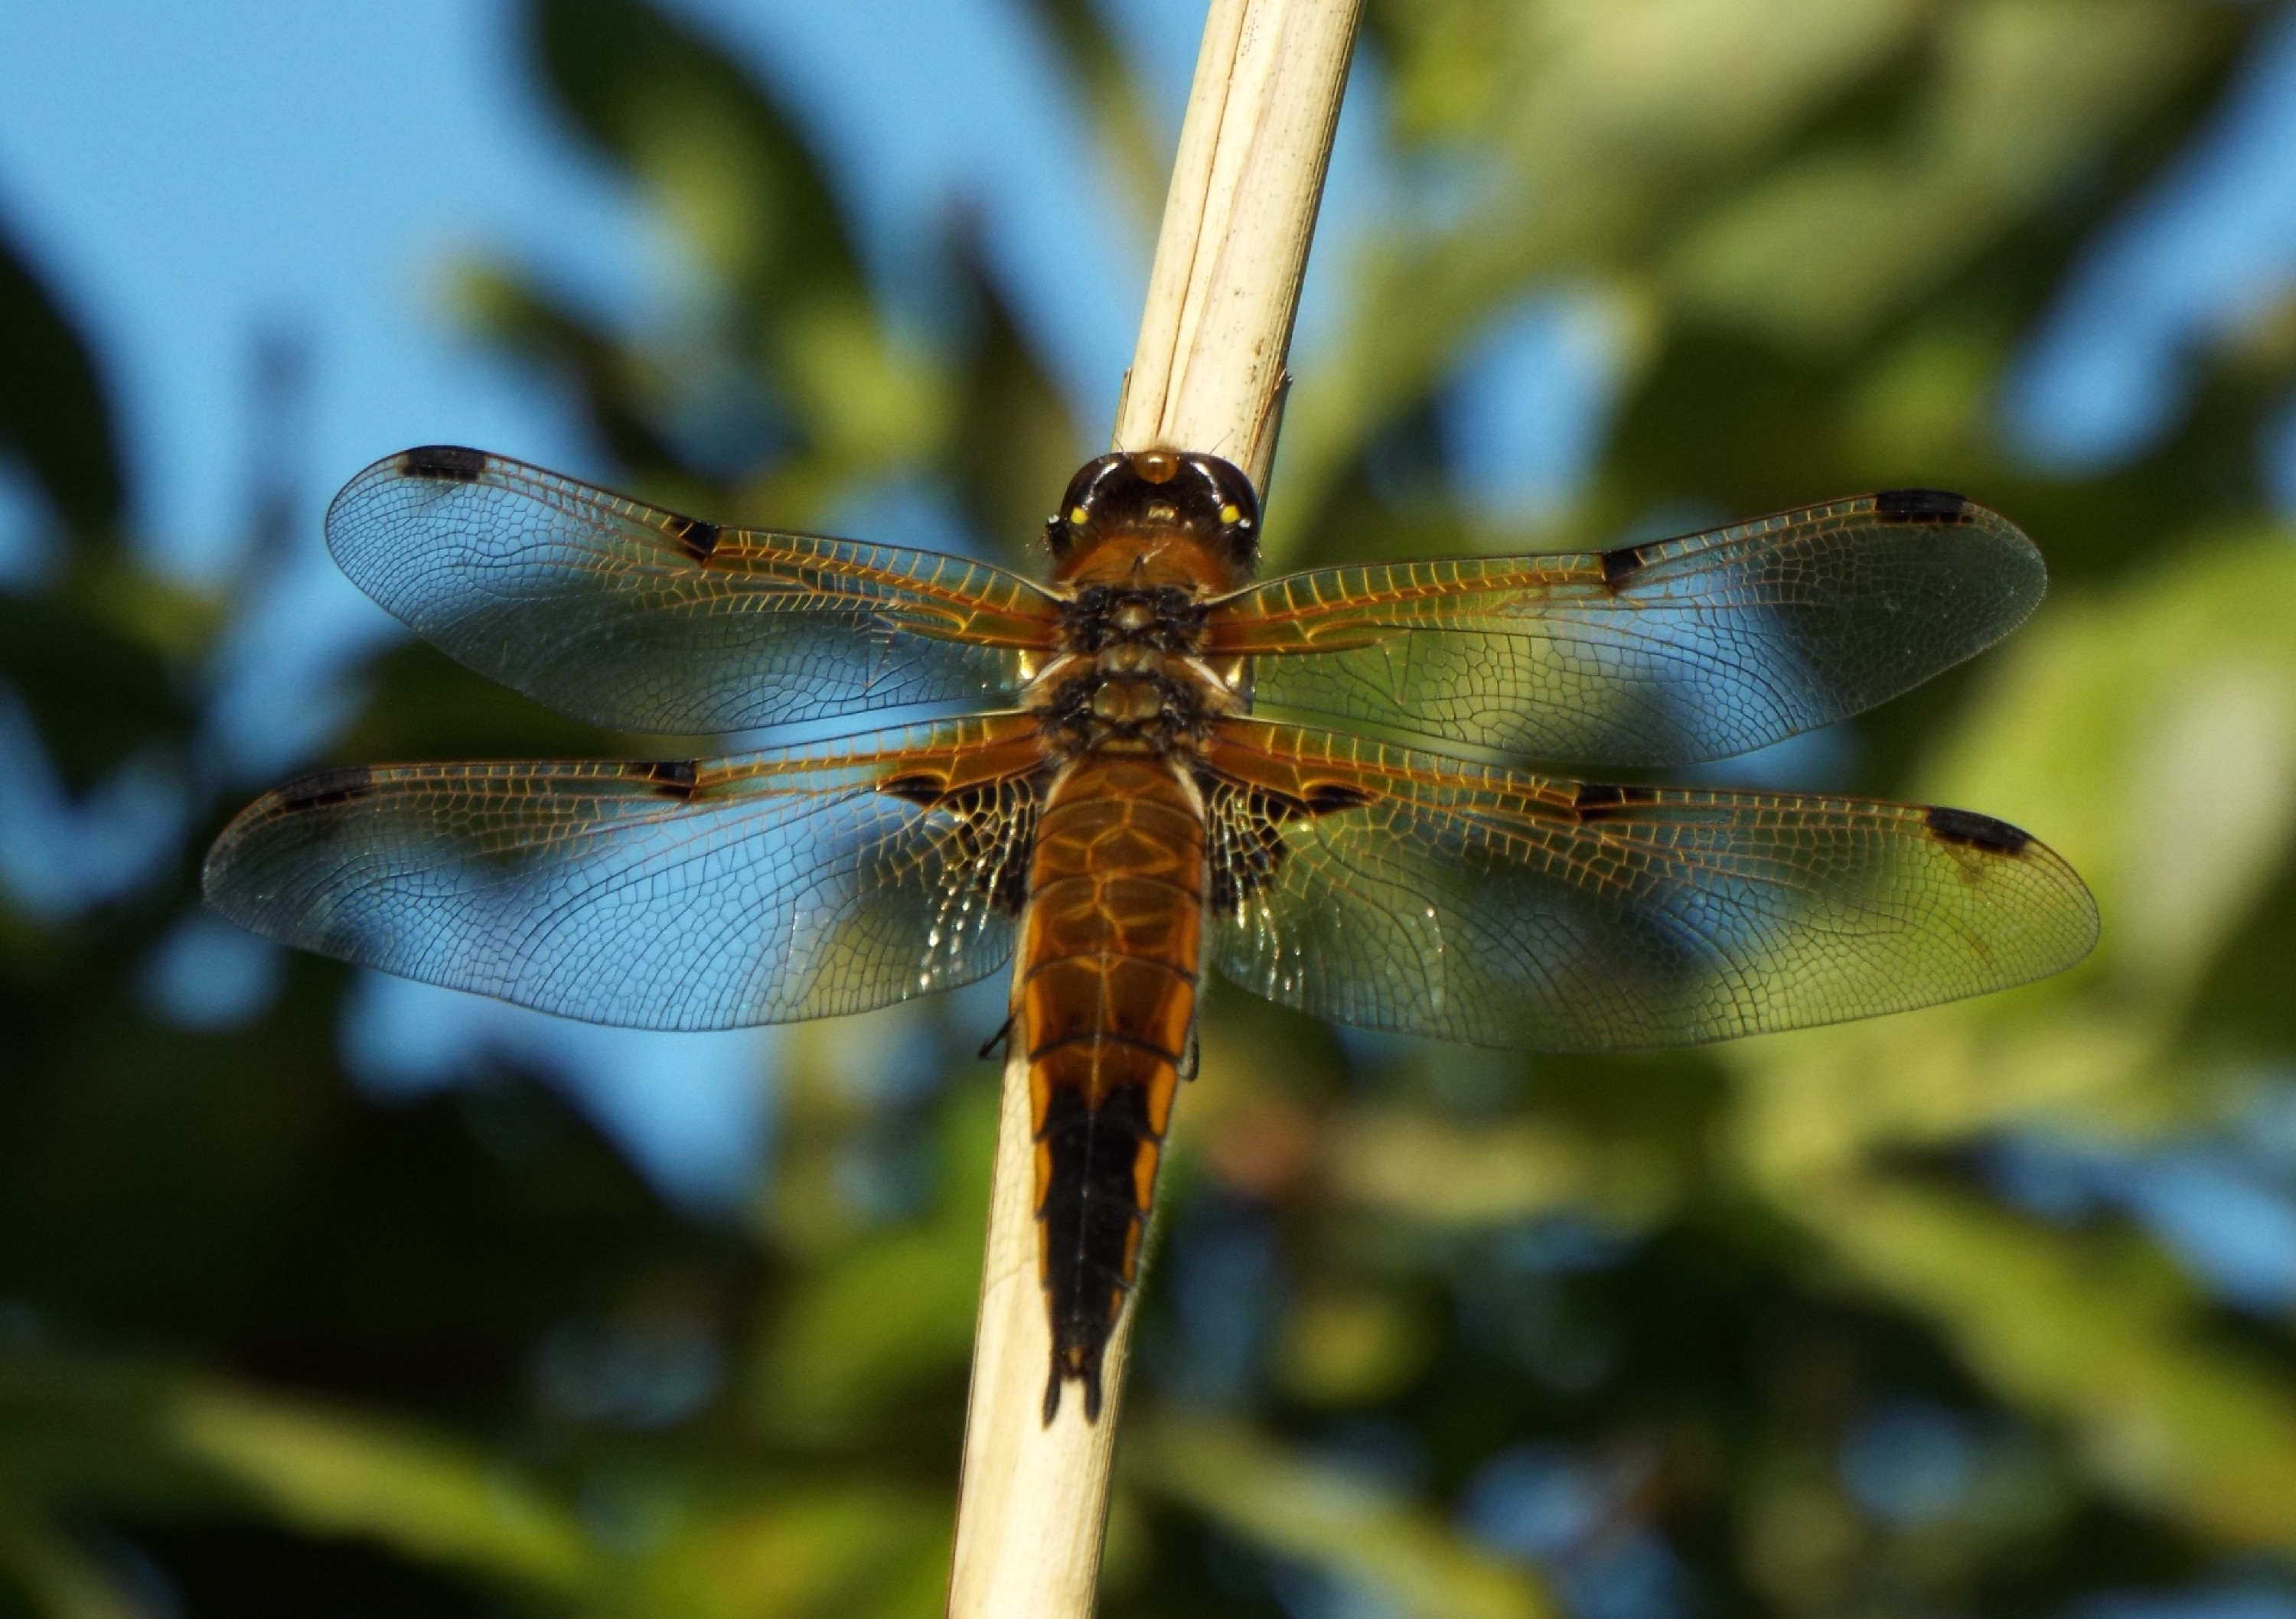
nature, wing, photography, wildlife, insect, bug, fauna, invertebrate, close up, dragonfly, damselfly, macro photography, arthropod, chaser, plant stem, dragonflies and damseflies